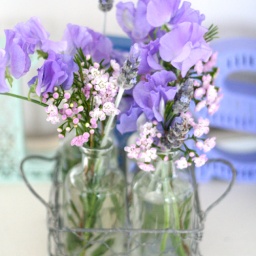
in my cute urban outfitters bottle vases. beginning to feel like spring.